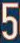
Number: 5